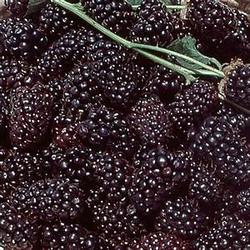
Label: Blackberry